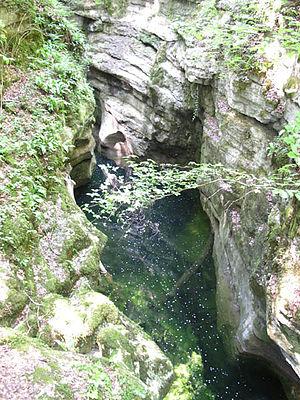
Le district du Val-de-Travers est un ancien district suisse, situé dans le canton de Neuchâtel. Il comptait 3 communes.